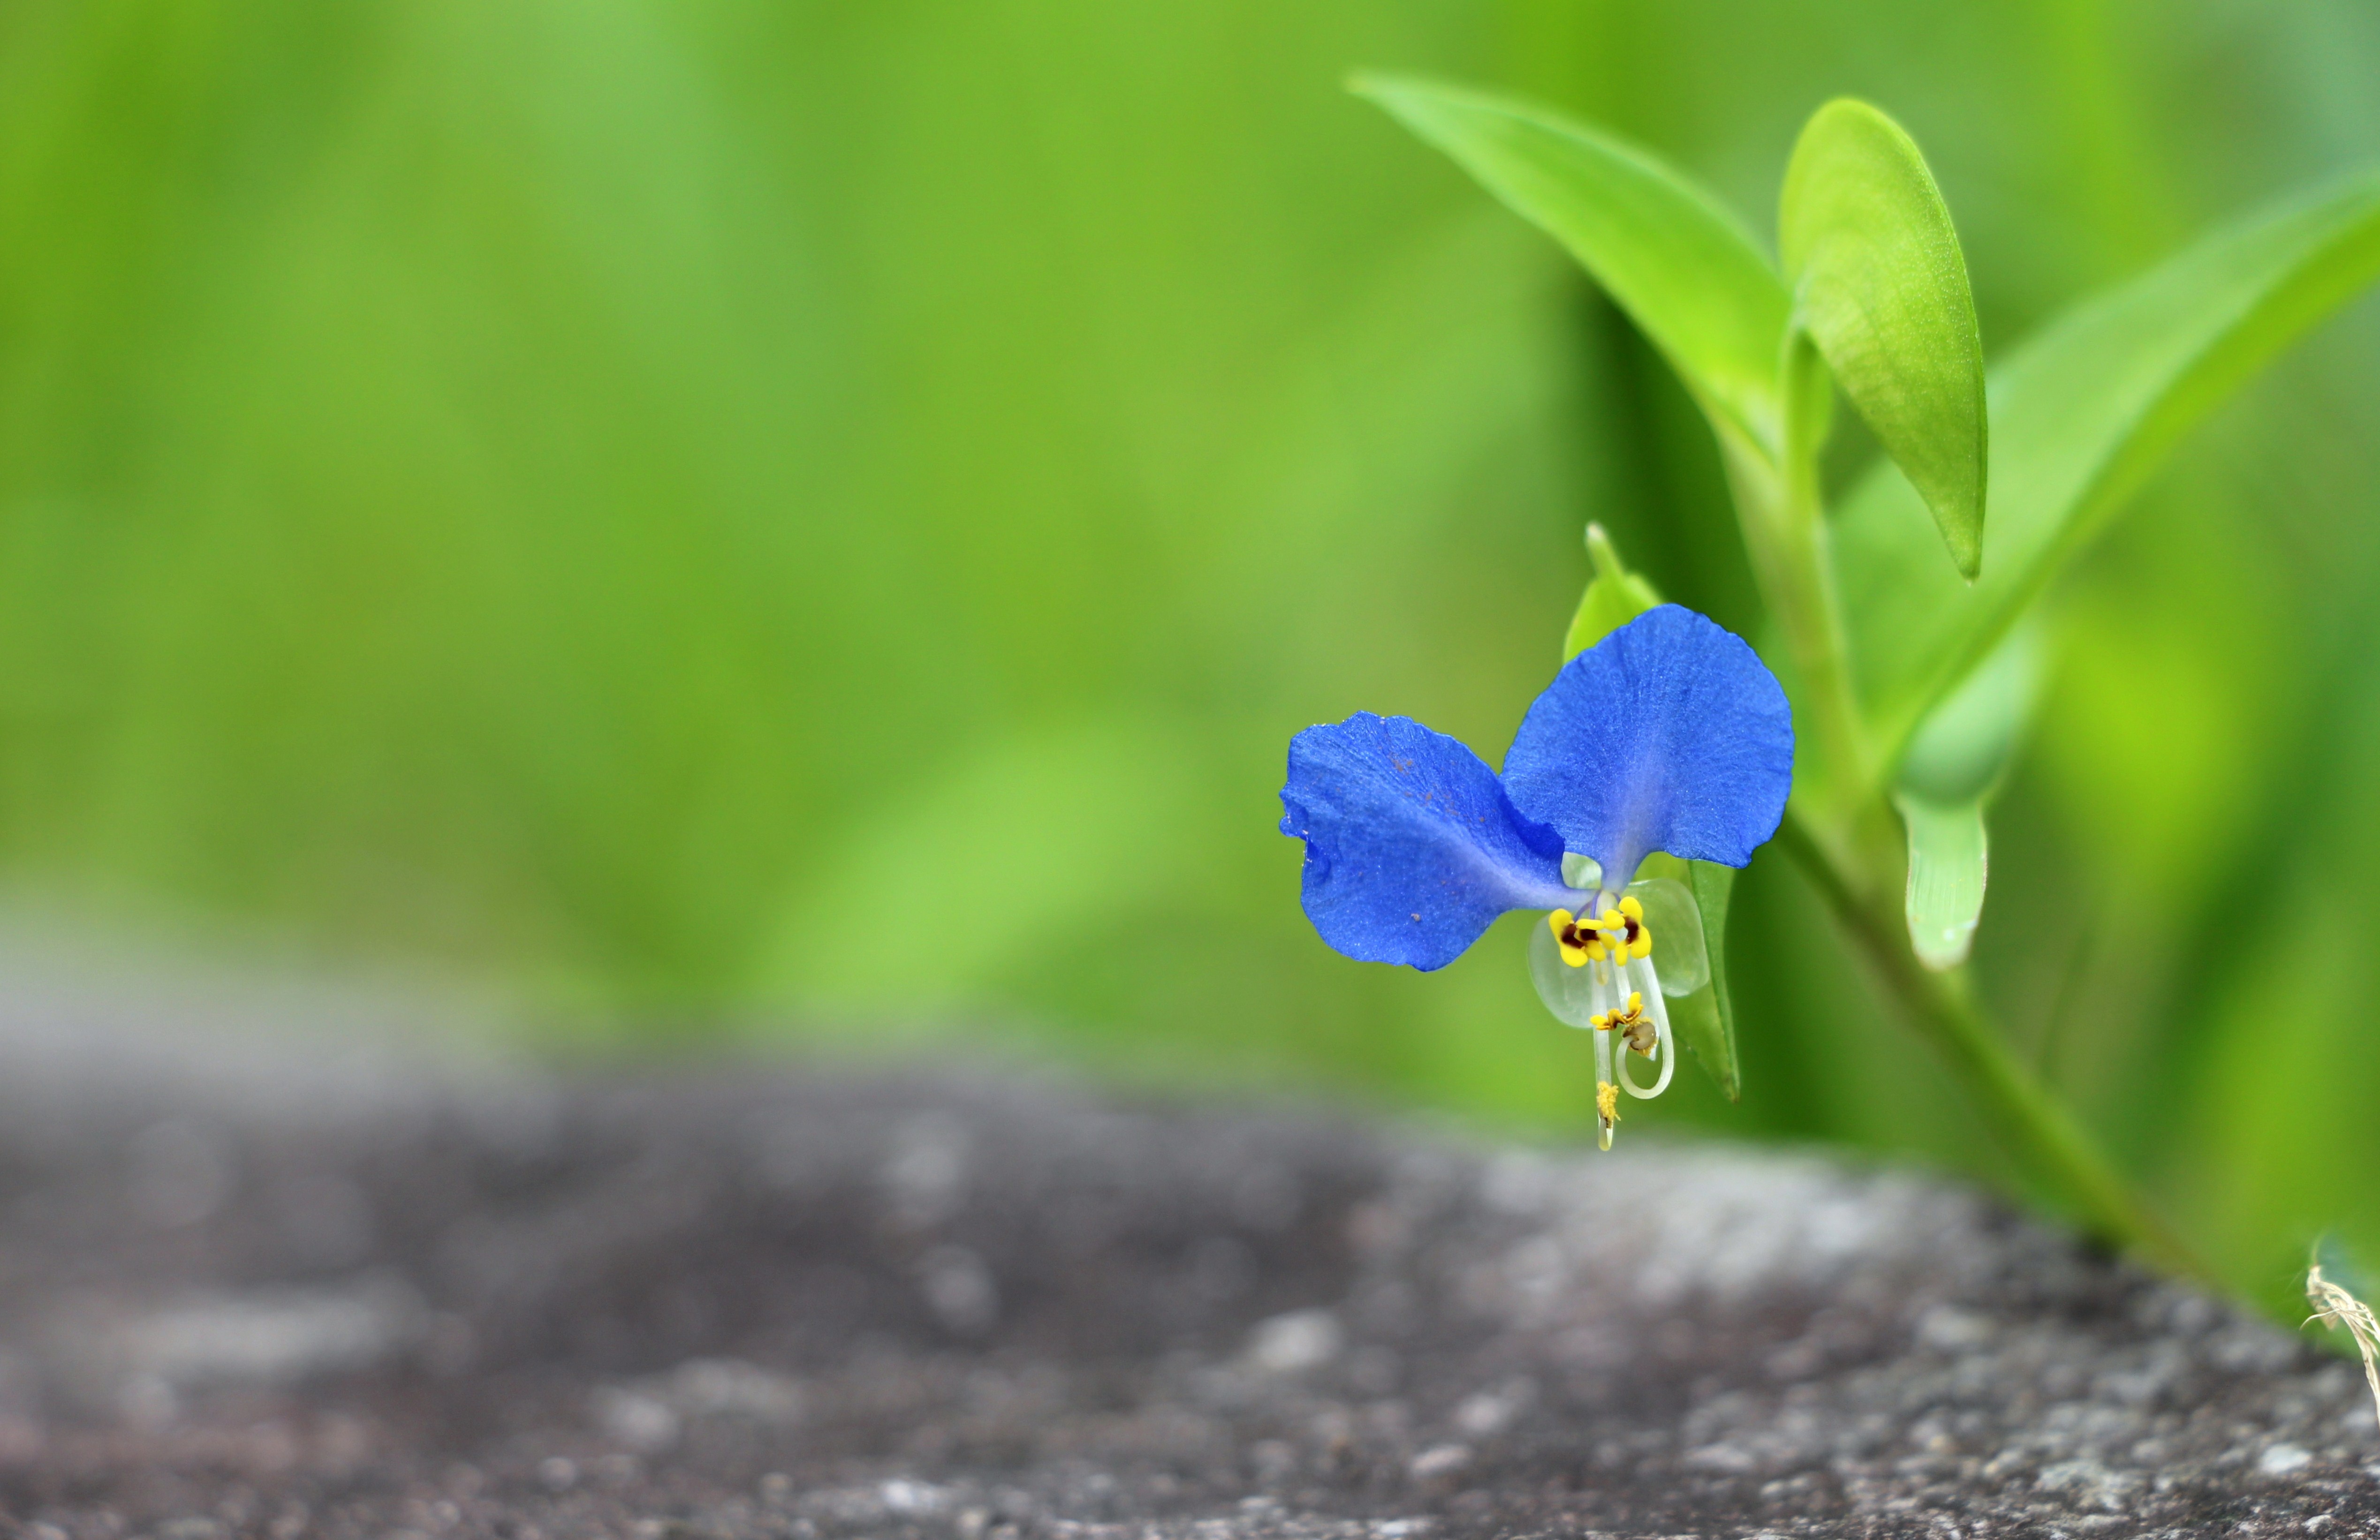
nature, plant, leaf, flower, environment, foliage, green, botany, garden, flora, fauna, wildflower, flowers, close up, vegetation, vegetables, macro photography, flowering plant, green sheet, botanist, dayflower, land plant, violet family, dayflower family